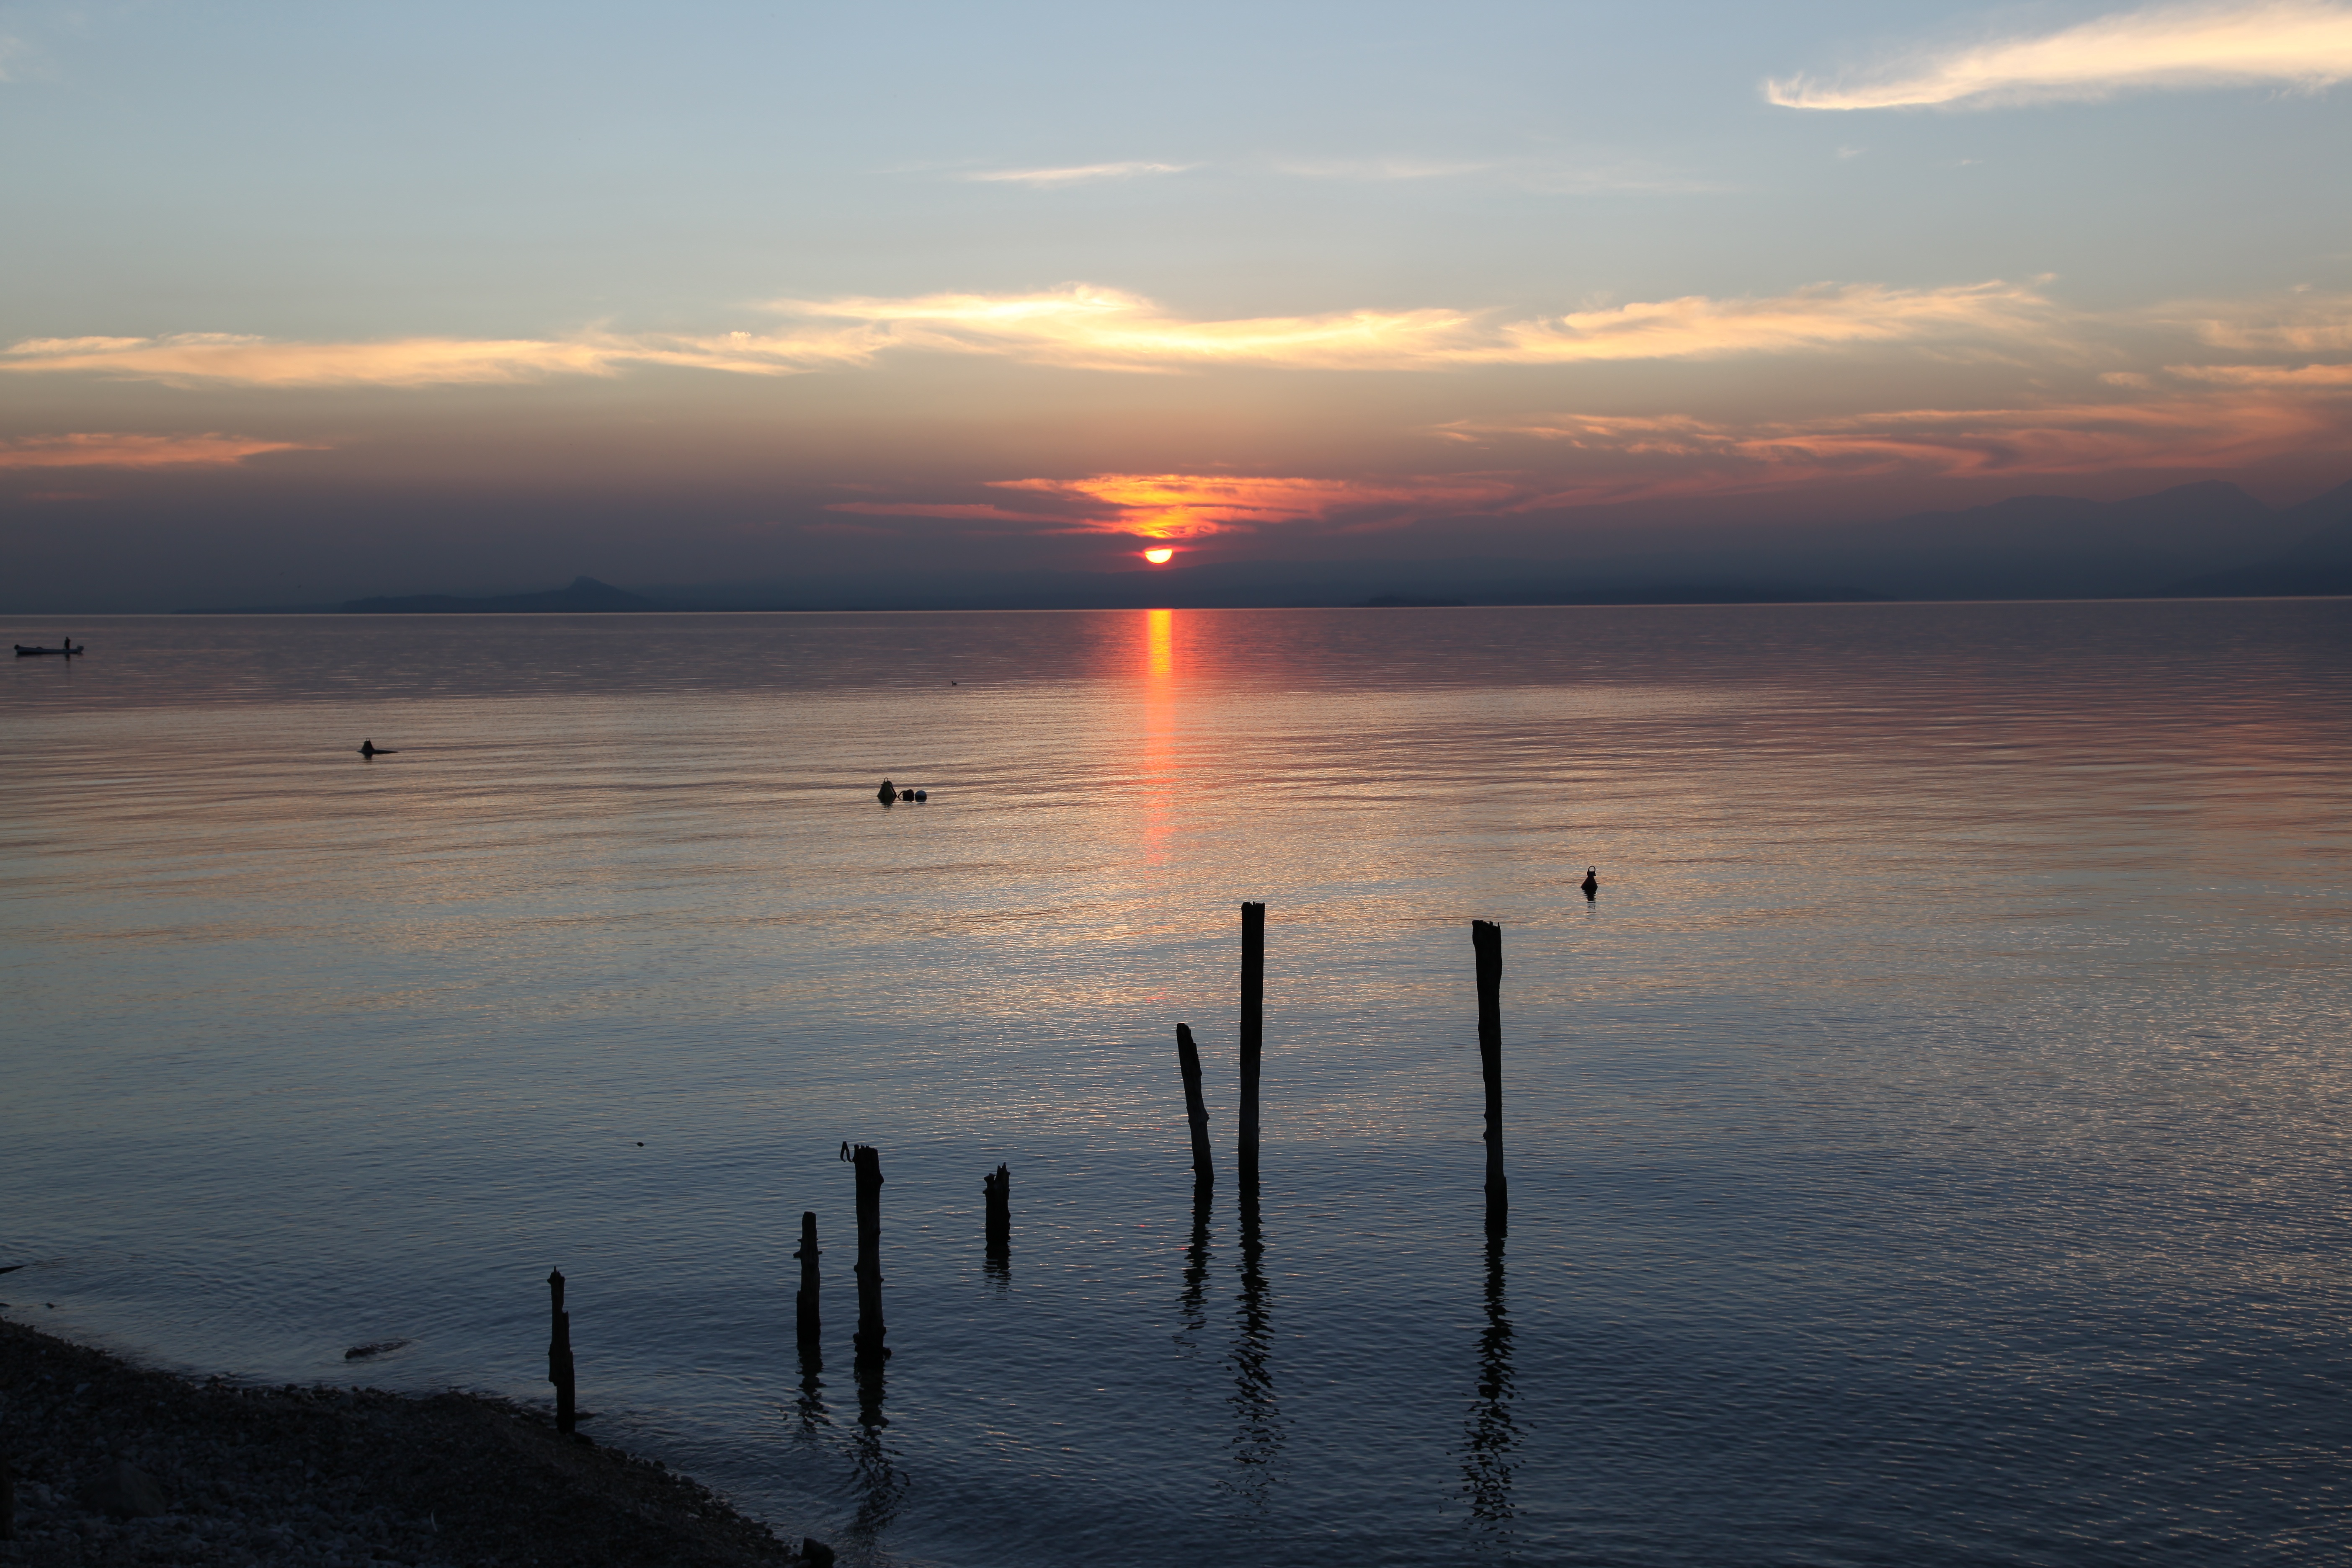
beach, sea, coast, ocean, horizon, cloud, sun, sunrise, sunset, sunlight, morning, shore, wave, lake, dawn, dusk, evening, reflection, bay, body of water, loch, afterglow